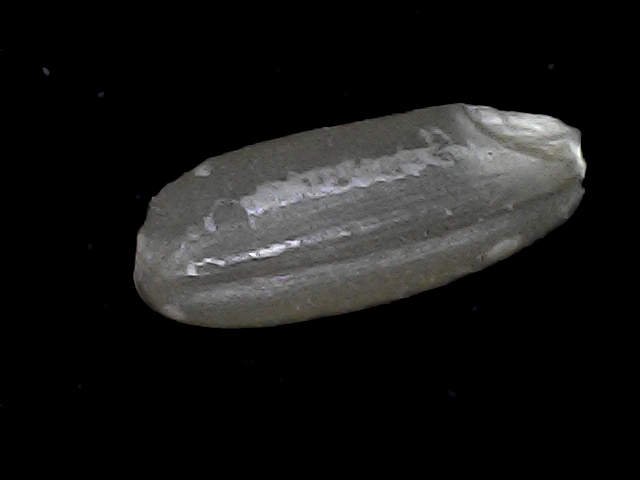
Rice variety: BD93